The Masque of the Red Death

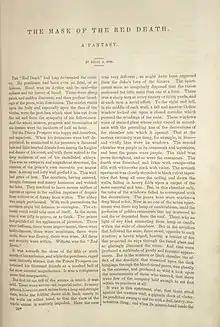
First appearance in "Graham's Magazine", May 1842 (Vol. XX), published in Philadelphia

Poe first published the story in the May 1842 edition of "Graham's Lady's and Gentleman's Magazine" as "The Mask of the Red Death", with the tagline "A Fantasy". This first publication earned him $12 . A revised version was published in the July 19, 1845 edition of the "Broadway Journal" under the now-standard title "The Masque of the Red Death". The original title emphasized the figure at the end of the story; the new title puts emphasis on the masquerade ball.